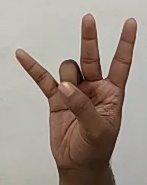
ASL sign: 7